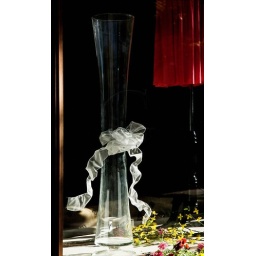
A closeup of an elegant glass vase in the window of Just Elaine's on the main street of (downtown) Orillia, Ont.